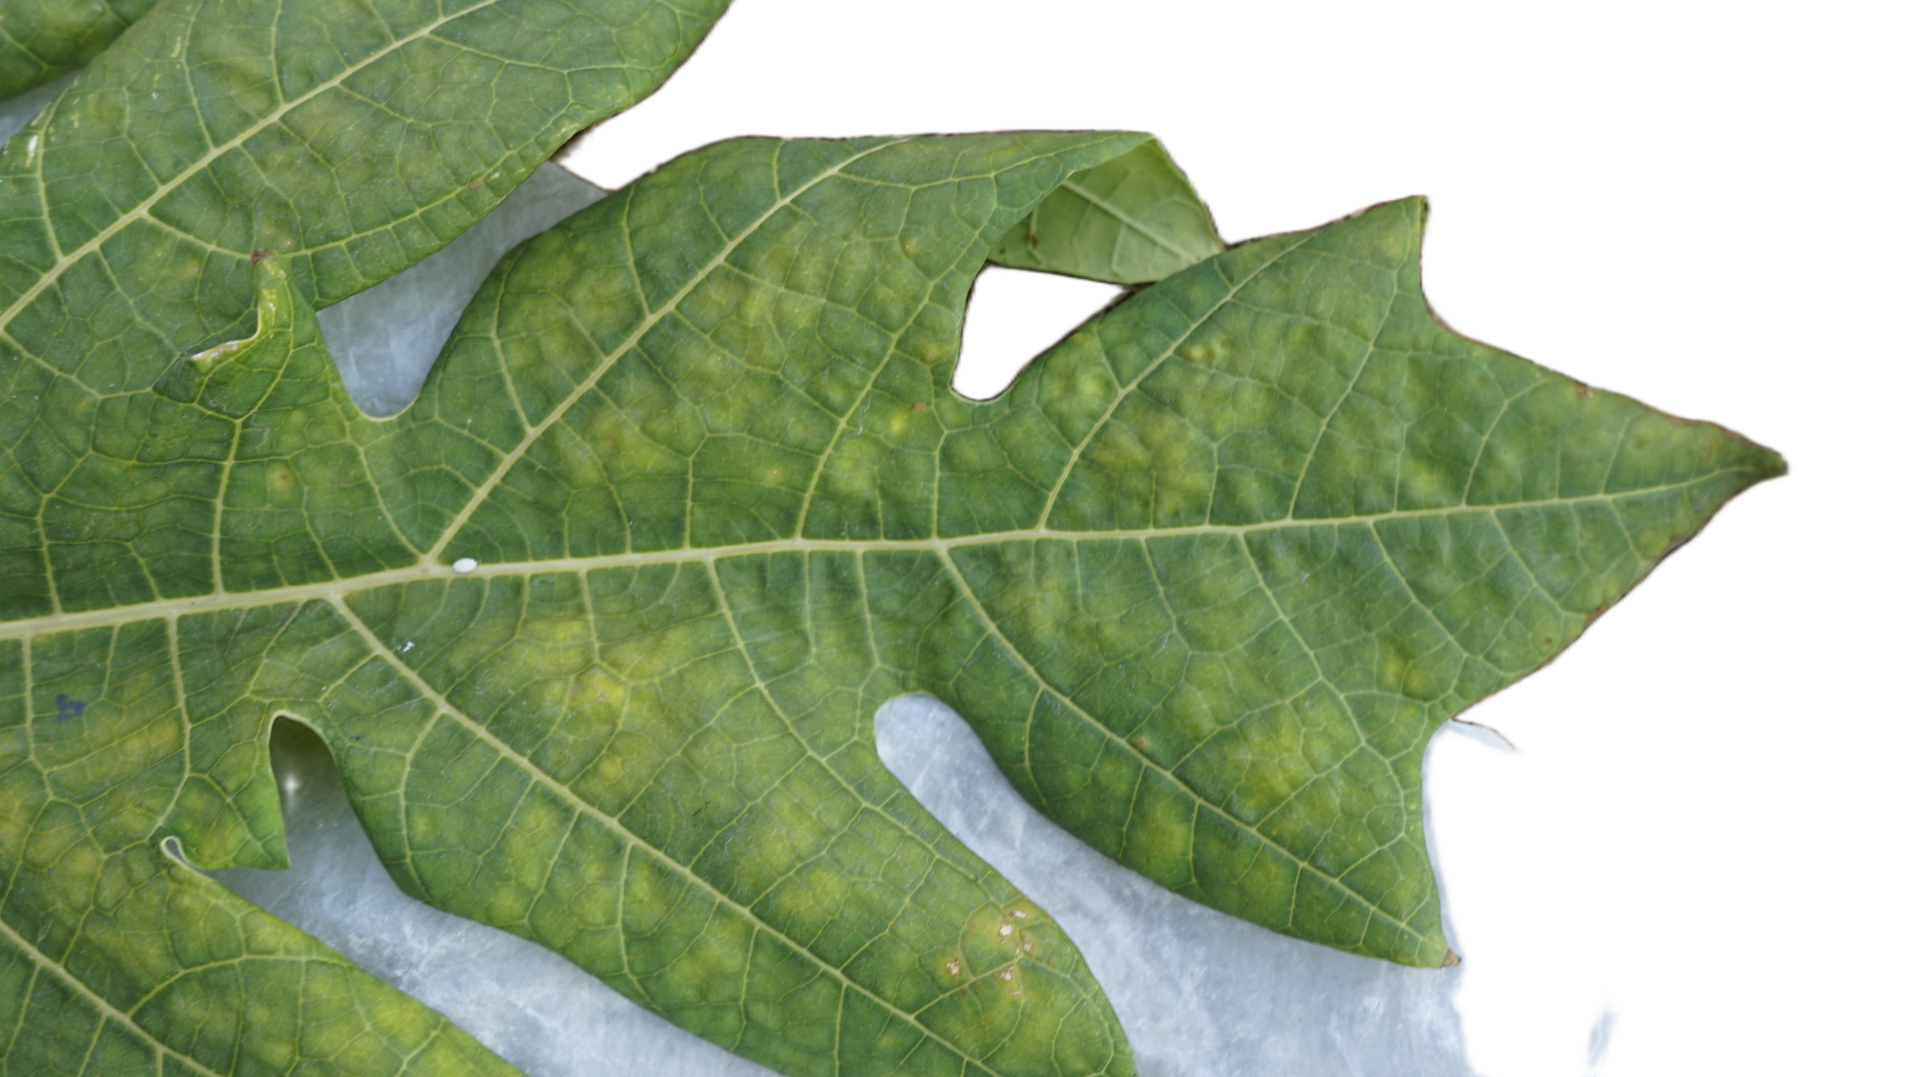
Crop: Papaya
Label: Curled_Yellow_Spot